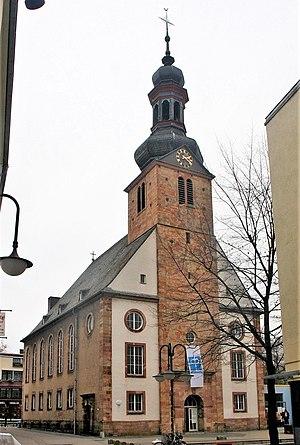
Sarrebruck est la capitale fédérale du Land de la Sarre, le plus petit État allemand — villes-Länder exceptées — en surface et en population, quoique très densément peuplé, et une des seize capitales fédérales de la République fédérale d'Allemagne.
L'ancienne église évangélique de Sarrebruck est une église située au centre-ville et est classée monument historique.